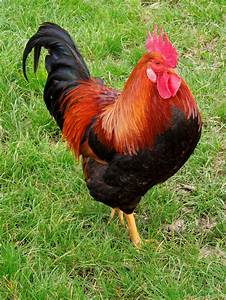
Label: gallina